Shoichi Ozawa

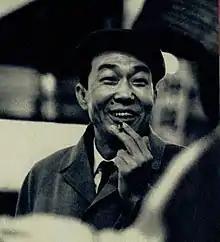
Shōichi Ozawa

Ozawa, who was born in Tokyo, graduated from Waseda University. He began acting after college, beginning with his debut stage role in 1951. He also appeared in television and film roles, acting quite frequently in films directed by Shohei Imamura and Yūzō Kawashima. In 1971, Ozawa launched his long running radio show.